Pakistan

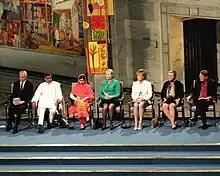

With its diverse cultures, landscapes, and attractions, Pakistan drew around 6.6 million foreign tourists in 2018. However, this was a decline from the peak of tourism in the 1970s driven by the popular Hippie trail. Pakistan boasts attractions from mangroves in the south to Himalayan hill stations in the northeast, including ancient Buddhist ruins of Takht-i-Bahi and Taxila, the 5,000-year-old Indus Valley civilization sites such as Mohenjo-daro and Harappa, and numerous mountain peaks over . The northern part of Pakistan boasts numerous old fortresses, showcasing ancient architecture. It encompasses the Hunza and Chitral valleys, where the small pre-Islamic Kalasha community resides, claiming descent from Alexander the Great. Lahore, Pakistan's cultural capital, showcases numerous examples of Mughal architecture, including the Badshahi Masjid, the Shalimar Gardens, the Tomb of Jahangir, and the Lahore Fort. Following the 2005 Kashmir earthquake, "The Guardian" highlighted "The top five tourist sites in Pakistan" to boost tourism, featuring destinations like Taxila, Lahore, the Karakoram Highway, Karimabad, and Lake Saiful Muluk. Festivals and government initiatives aim to promote Pakistan's cultural heritage. In 2015, the World Economic Forum ranked Pakistan 125th out of 141 countries in its Travel & Tourism Competitiveness Report.